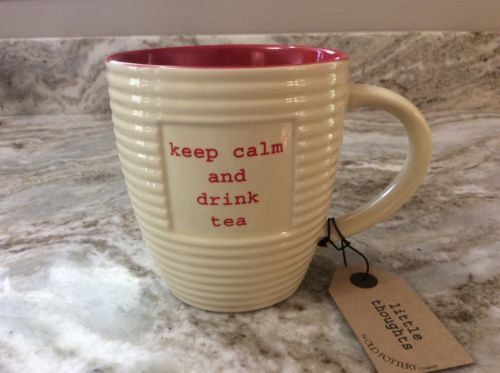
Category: mug